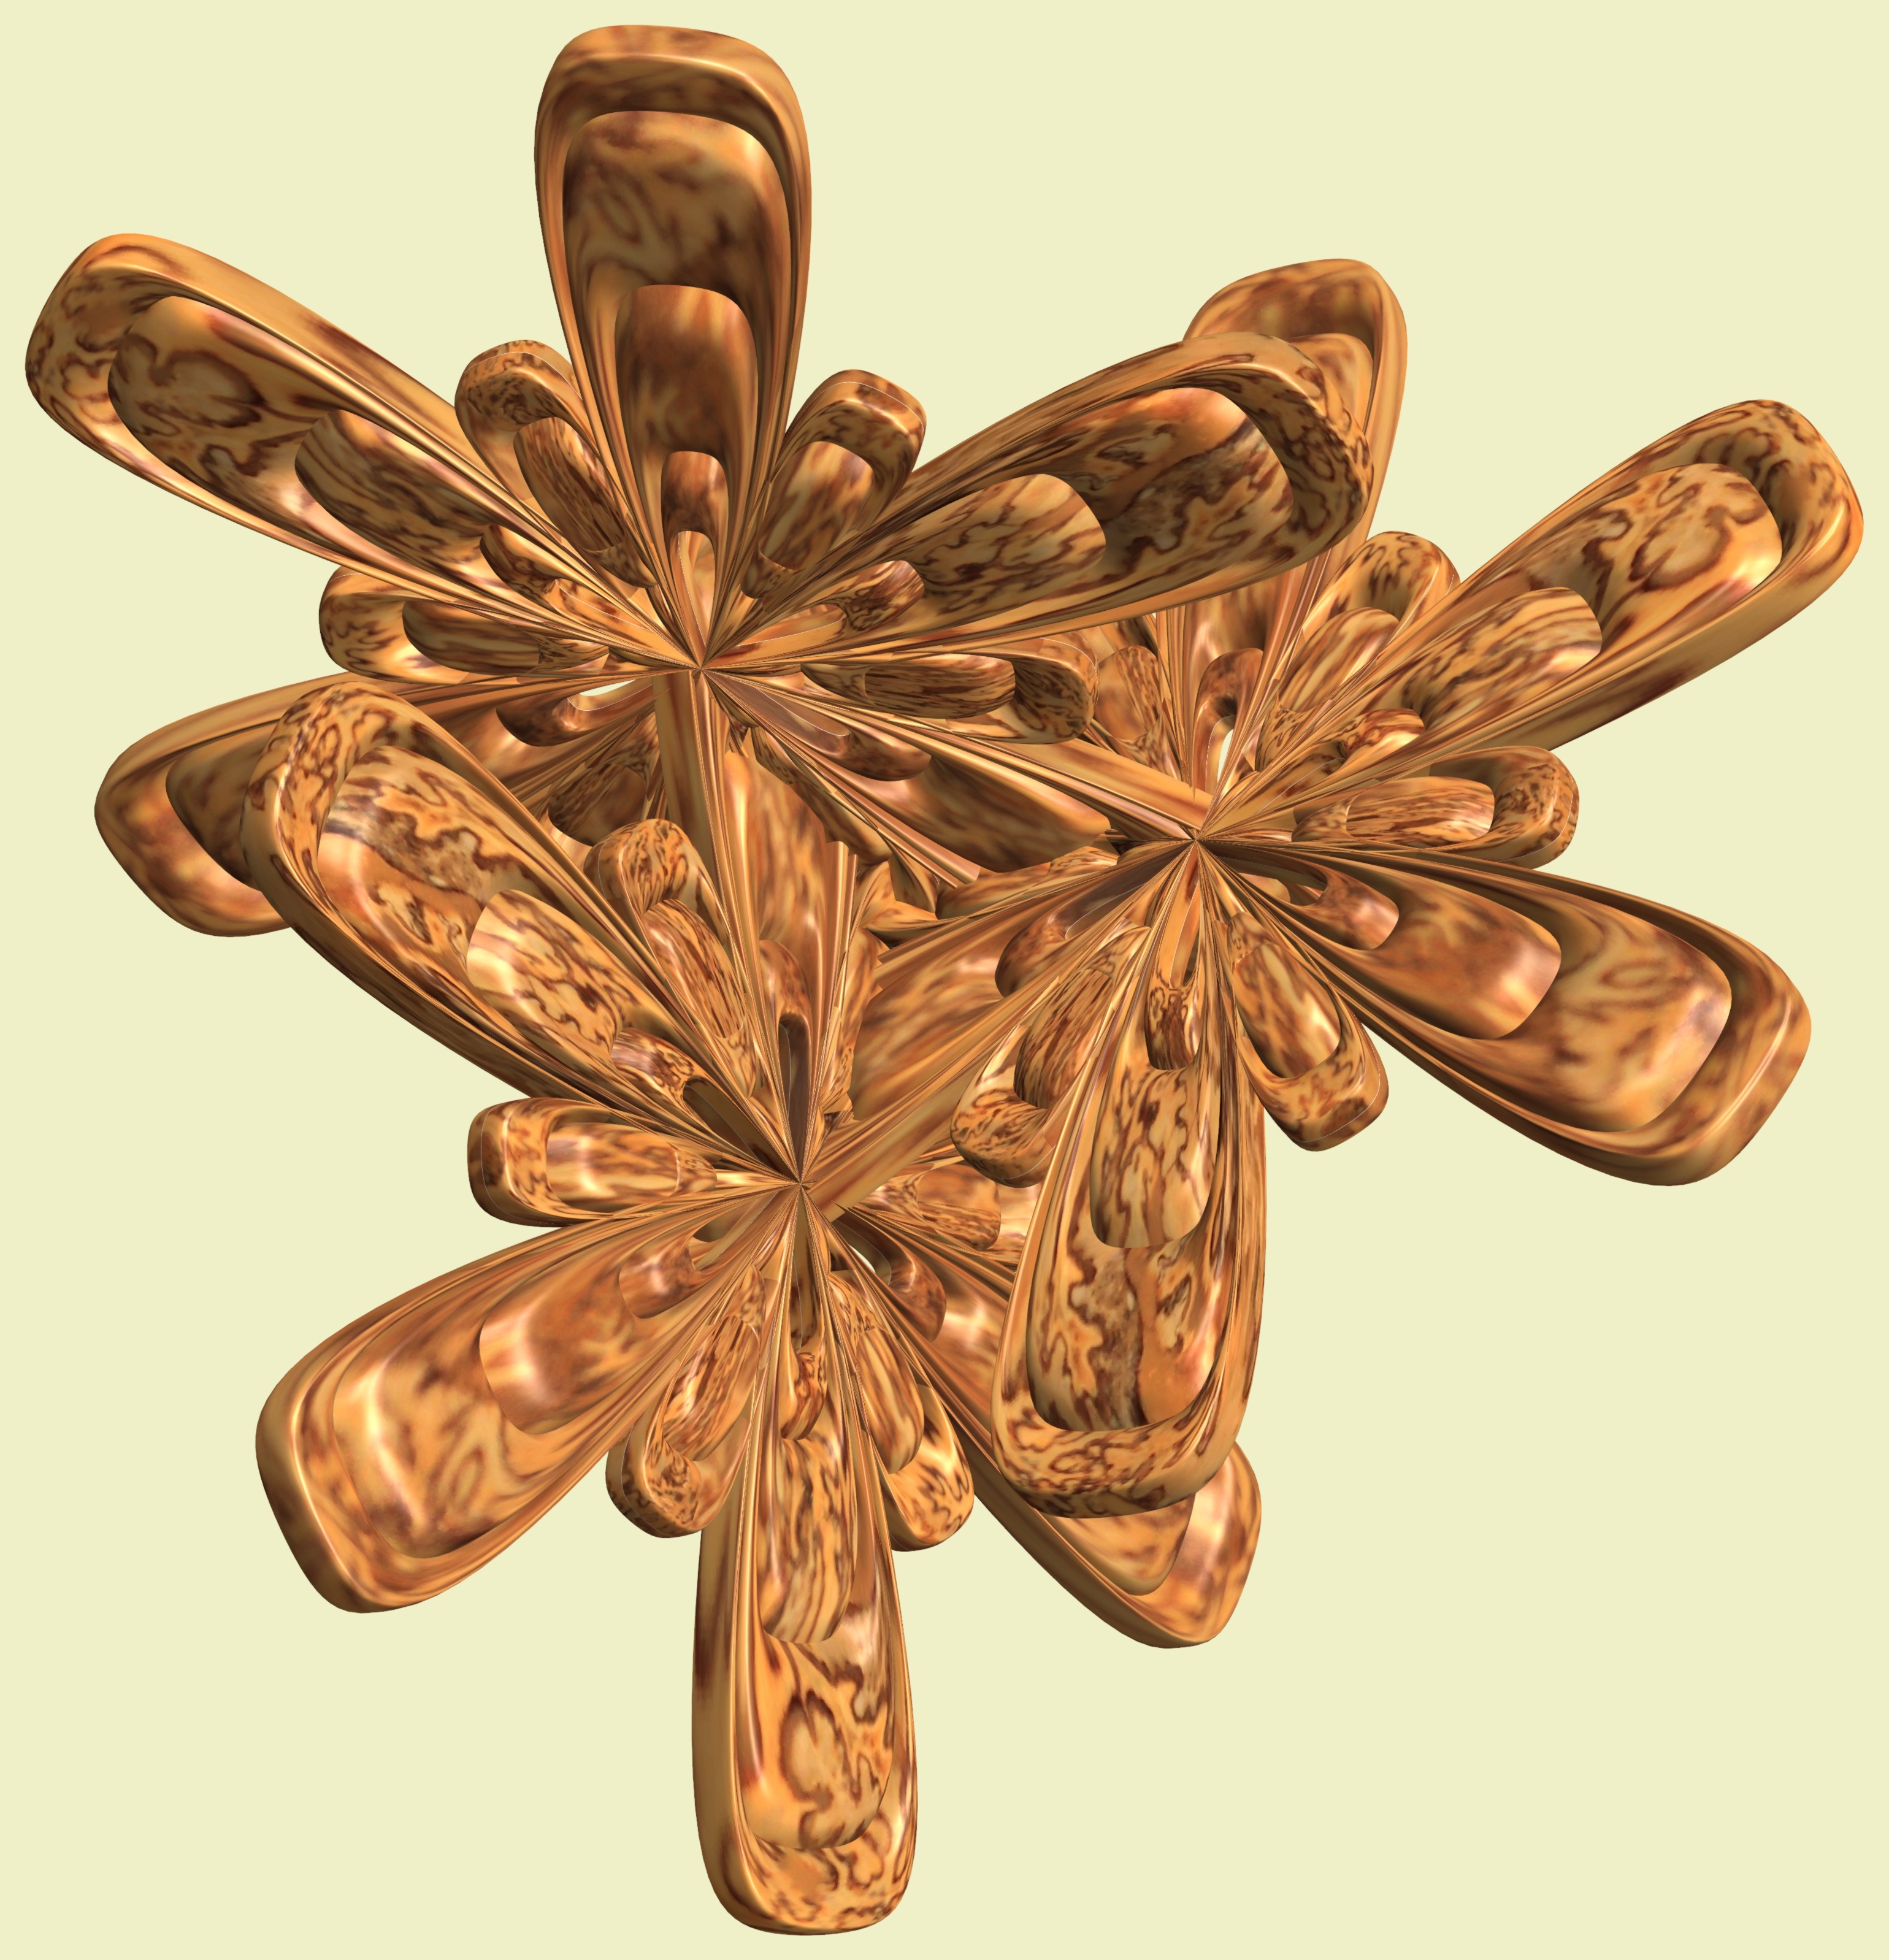
structure, wood, texture, flower, petal, pattern, produce, geometry, metal, jewellery, sculpture, design, brass, symmetry, 3d, graphic, shape, torus, mathematica, cg, parametricplot3d, code, program, algorithm, mapping, geometricsculpture, flavor, brooch